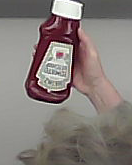
Product: heinz_ketchup